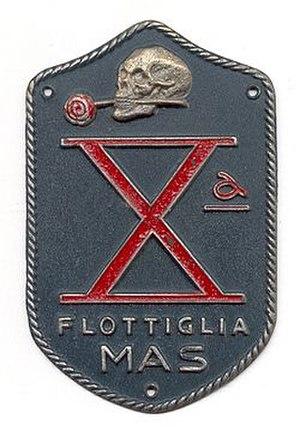
La Xᵉ Flottiglia MAS, ou DECIMA MAS est une unité de nageurs de combat de la marine royale italienne qui opérait au cours de la Seconde Guerre mondiale. Elle fut un précurseur en ce domaine au cours de l'ère moderne, et l'une des unités spéciales les plus fameuses de la guerre, avant d'être une division d'infanterie de marine de la République Sociale italienne de 1944 à 1945.